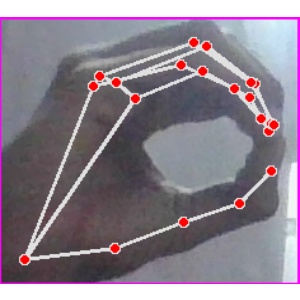
अक्षर: ठ